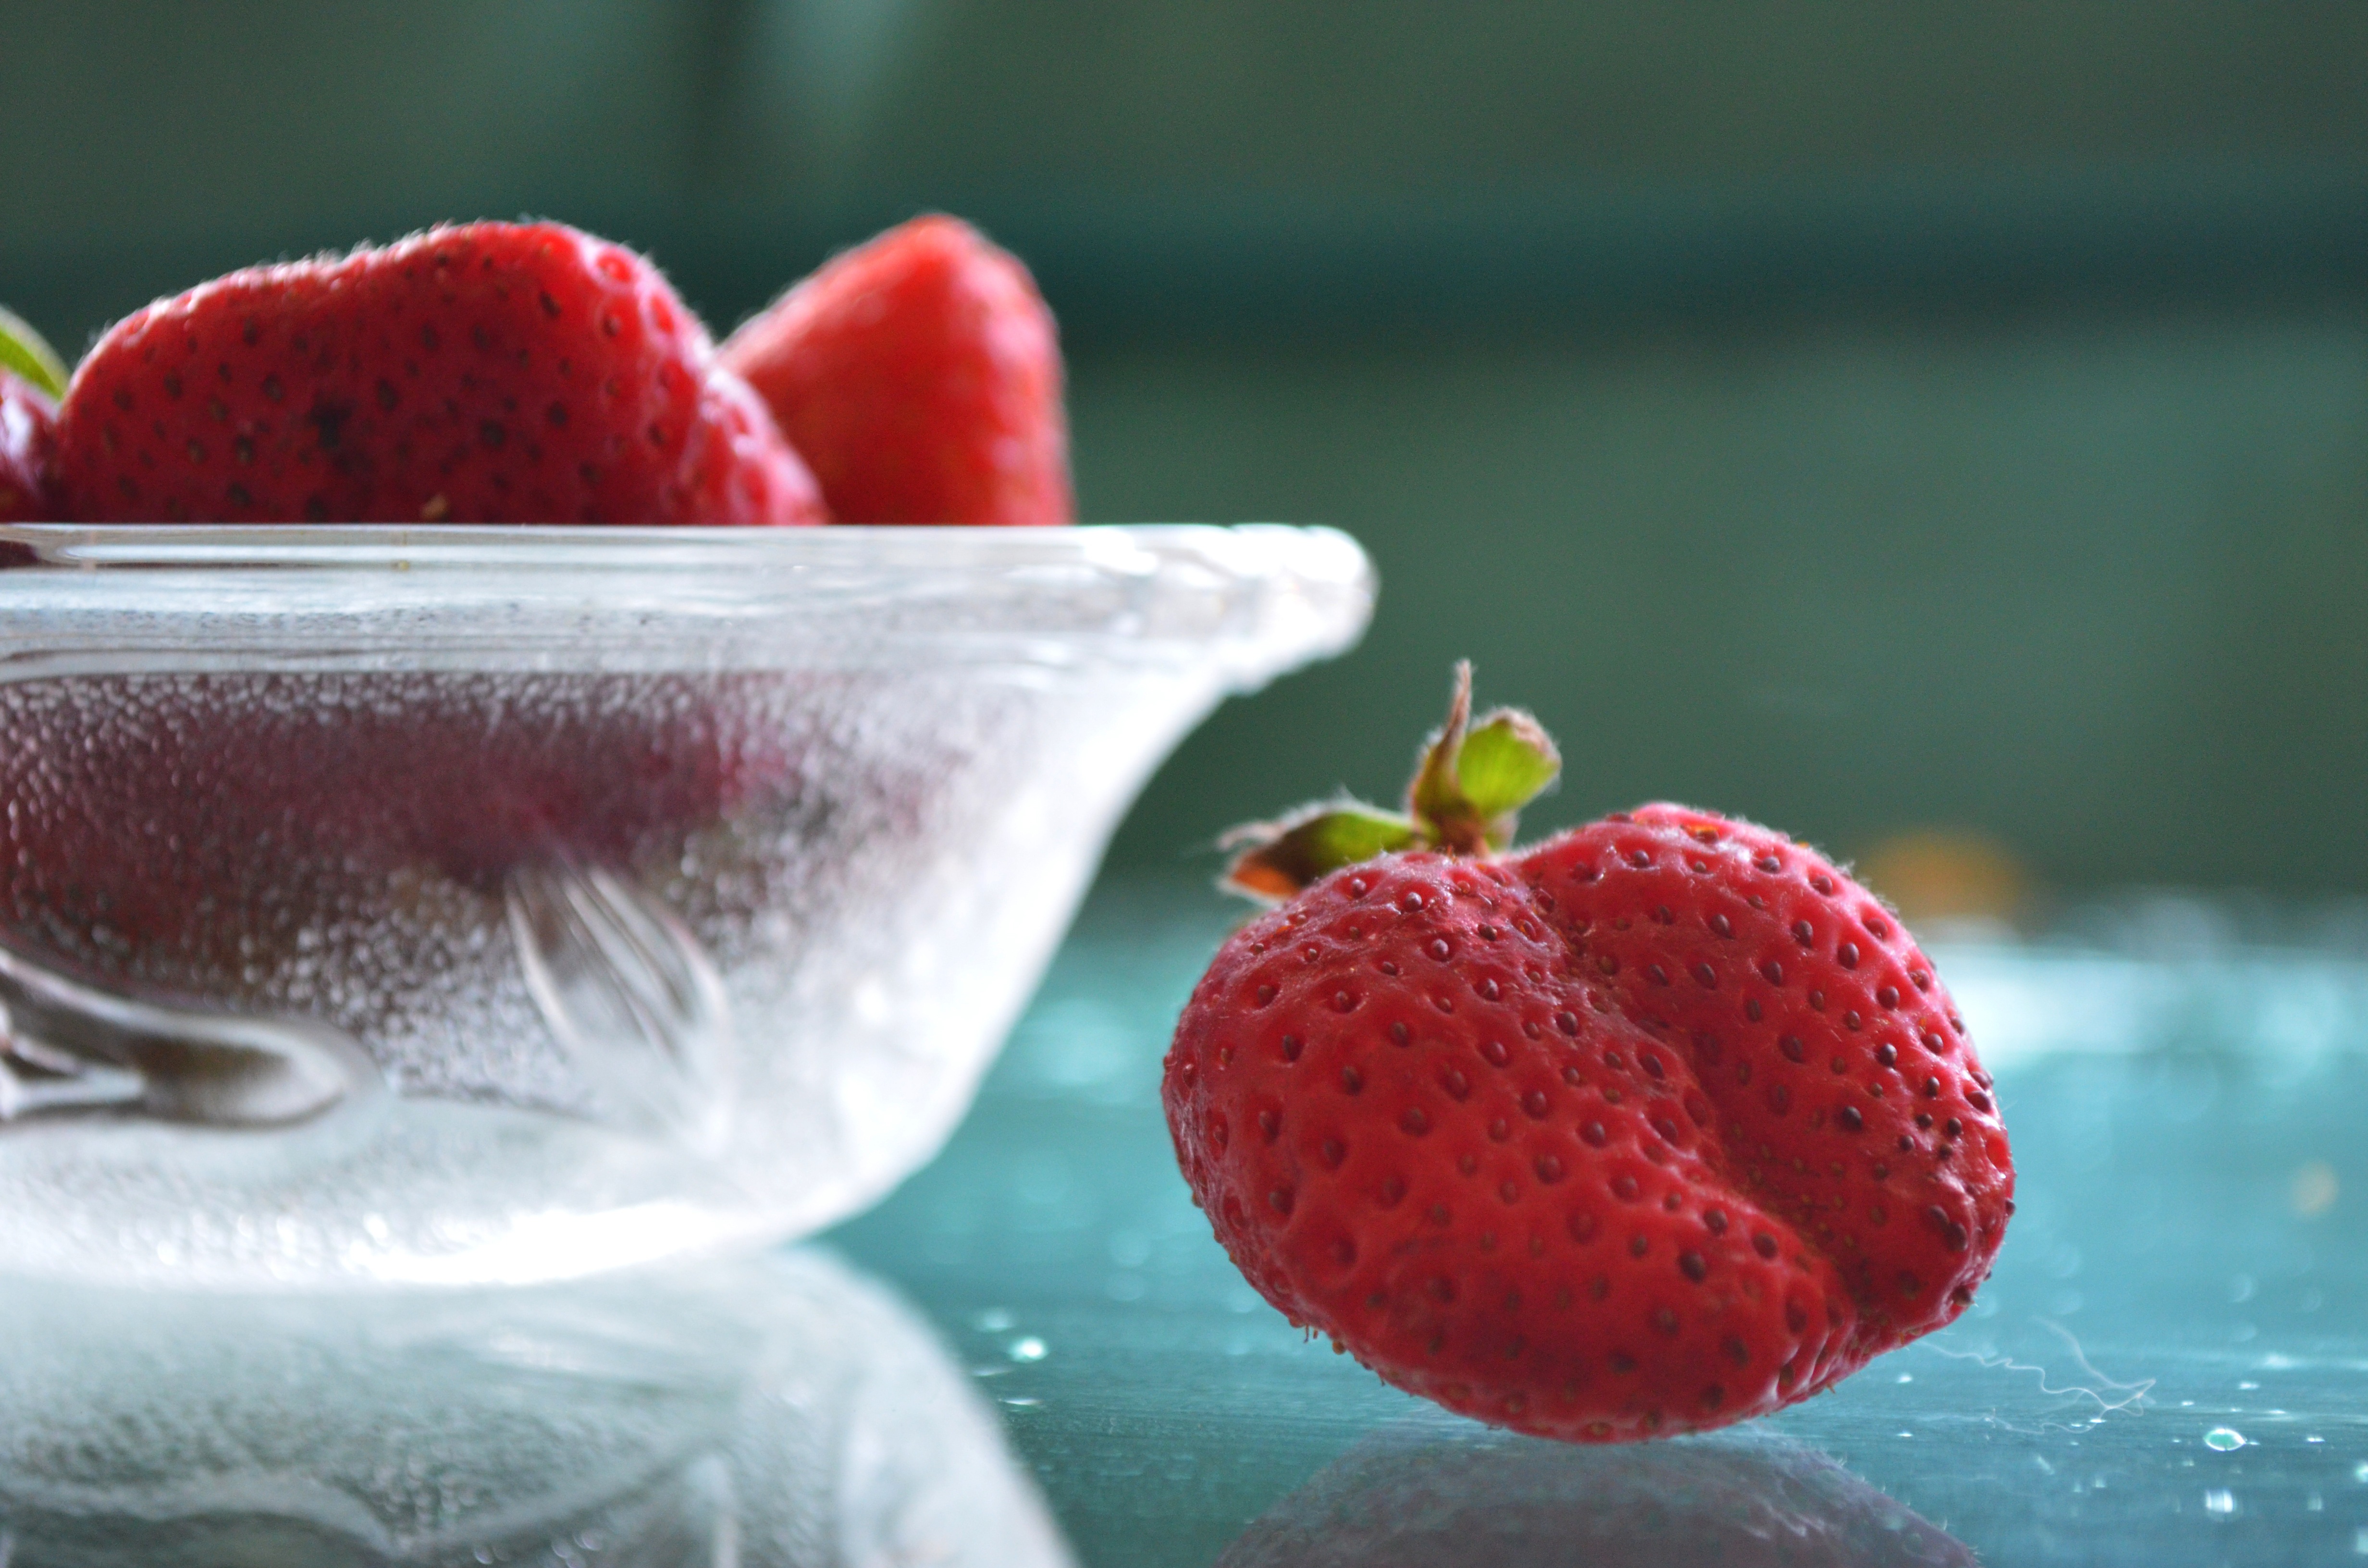
plant, raspberry, fruit, berry, sweet, flower, petal, summer, bowl, food, red, produce, natural, fresh, healthy, snack, dessert, delicious, strawberry, vitamin, eating, nutrition, tasty, fruits, vegetarian, refreshment, strawberries, diet, sweetness, organic, macro photography, flavor